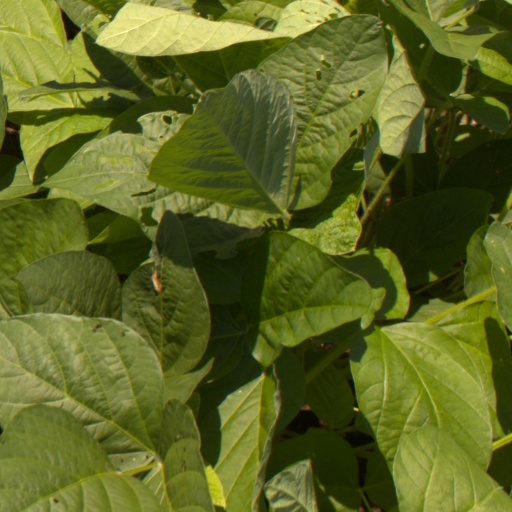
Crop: soybean